Information Operations (United States)

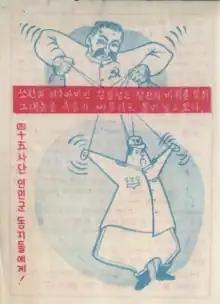
U.S. Army leaflet targeting the 45th North Korean Division

The modern U.S. military can trace its use of information operations back to World War 2 when the Army activated the 23rd Headquarters Special Troops, known as the "Ghost Army", on January 20, 1944. This secretive unit was responsible for executing 22 large-scale military deceptions in Europe using techniques such as inflatable vehicles, false radio transmissions, loud-speaker sound effects, and phone generals. Specific operations the 23rd was noted for having success was D-Day and Operation Viersen. Today the 23rd, has been attributed as saving the lives of 15,000 to 30,000 American service members. In the Pacific, the Navy successfully conducted its first electronic warfare activities later in the war when TBM Avenger aircraft were fitted with receivers and rudimentary jammers to locate and jam Japanese air search radars.